Elitzur–Vaidman bomb tester

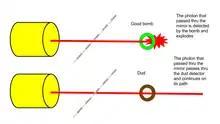
Figure 4: If the bomb is live, it will absorb the photon and detonate. If it is a dud, the photon is unaffected and continues along the lower path.

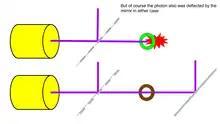
Figure 5 As in Figure 4, the photon travels the lower path toward the bomb, but in a superposition, where it also travels the upper path.

A light-sensitive bomb is placed along the lower path. If the bomb is live, when a photon arrives, it will explode and both will be destroyed. If it is a dud, the photon will pass by unaffected (see figure 4), i.e., it will remain in superposition until it reaches a detector. To understand how this experiment works, it is important to know that unlike a dud, a live bomb is a kind of observer and that an encounter between the photon and a live bomb is a kind of observation. It can therefore collapse the photon's superposition, in which the photon is travelling along both the upper and lower paths. When it reaches the live bomb, or the detectors, however, it can only have been on one or the other. But, like the radioactive material in the box with Schrödinger's famous cat, upon its encounter with the half-silvered mirror at the beginning of the experiment, the photon, paradoxically does and does not interact with the bomb. According to the authors, the bomb both explodes and does not explode. This is only in the case of a live bomb, however. In any event, once observed by the detectors, it will have only traveled one of the paths.